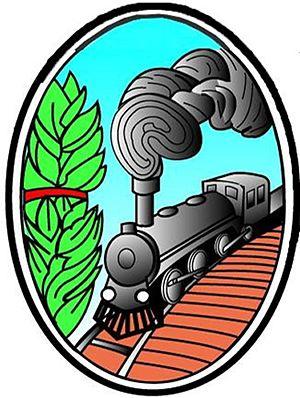
Formosa est une ville d'Argentine et la capitale de la province de Formosa. Elle est située au sud-est de la province, sur le río Paraguay, à 939 km de la capitale fédérale Buenos Aires. La ville comptait 222 226 habitants en 2010.